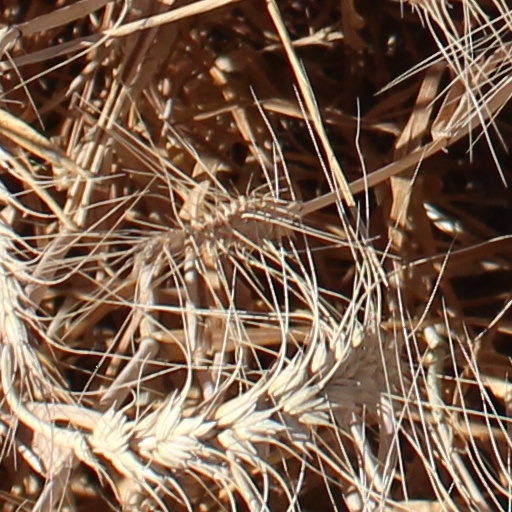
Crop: wheat